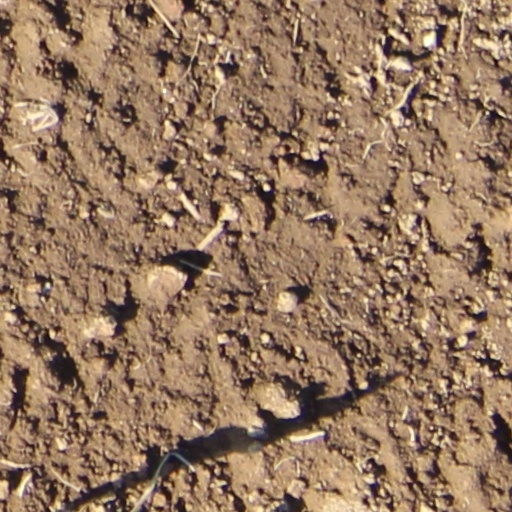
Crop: wheat